Wise Men of Gotham

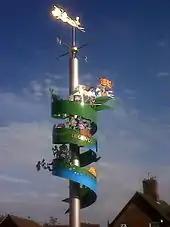
Gotham Legends wind vane erected in the centre of village

The localizing of fools is common to most countries, and folklorists have a special term for this genre: "blason populaire".